Betty Garrett

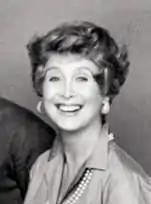

The following year, Garrett was performing her one-woman show "Betty Garrett and Other Songs" in Westwood, California when she was offered the role of landlady Edna Babish in "Laverne & Shirley". The character was a five-time divorcée who eventually married Laverne's father Frank. Although Garrett reportedly felt she never was given enough to do on the show, she appreciated the fact that her musical talents occasionally were incorporated into the plot. In 1981, when the series was extended beyond what had been intended to be its final season, Garrett was forced to drop out because she had committed to performing with Sandy Dennis, Jack Gilford, Hope Lange, and Joyce Van Patten in "The Supporting Cast" on Broadway. The play closed after only eight performances, but returning to "Laverne & Shirley" was not an option as the writers had explained Edna's disappearance by having her divorce Frank, although this was not directly addressed until the series' final season.